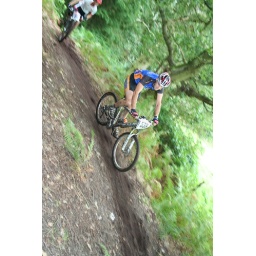
Gorrick Mountain Bike Event Minley Manor Yateley XC cross country Course- Taken by my 12 year old son Rowan.